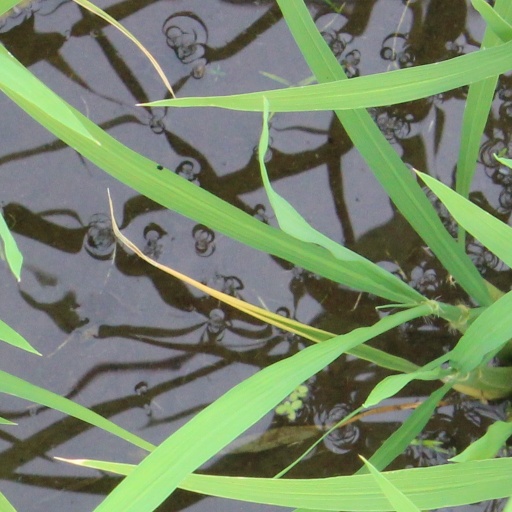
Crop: rice